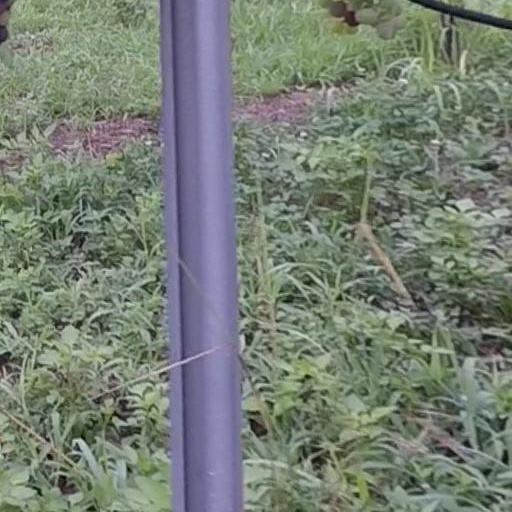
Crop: grape